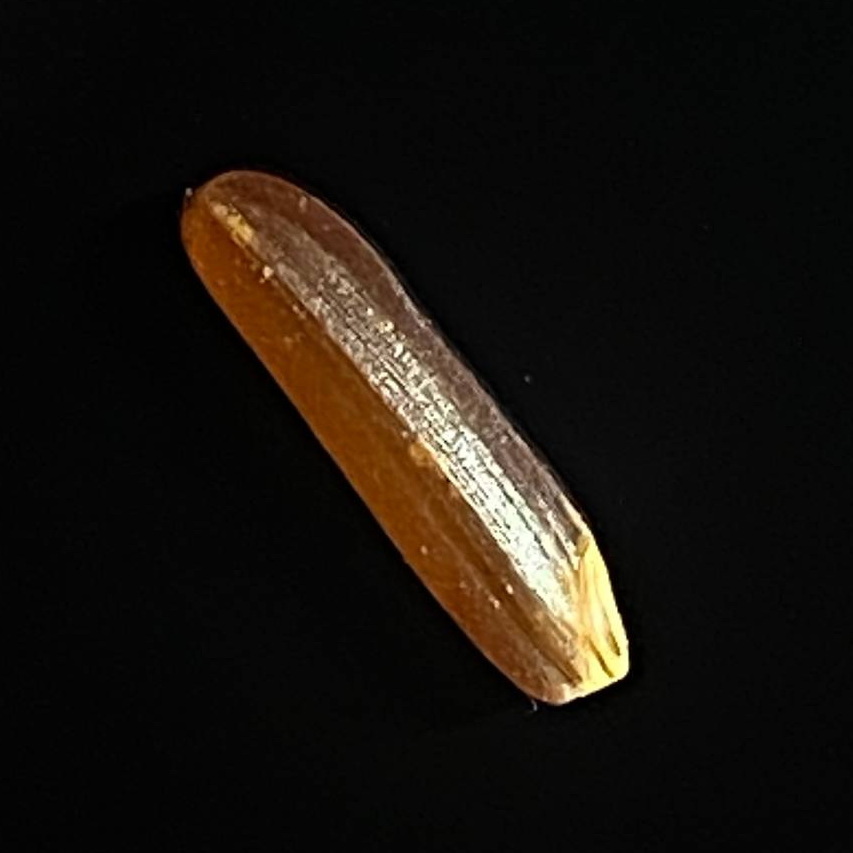
Rice variety: Red_Cargo